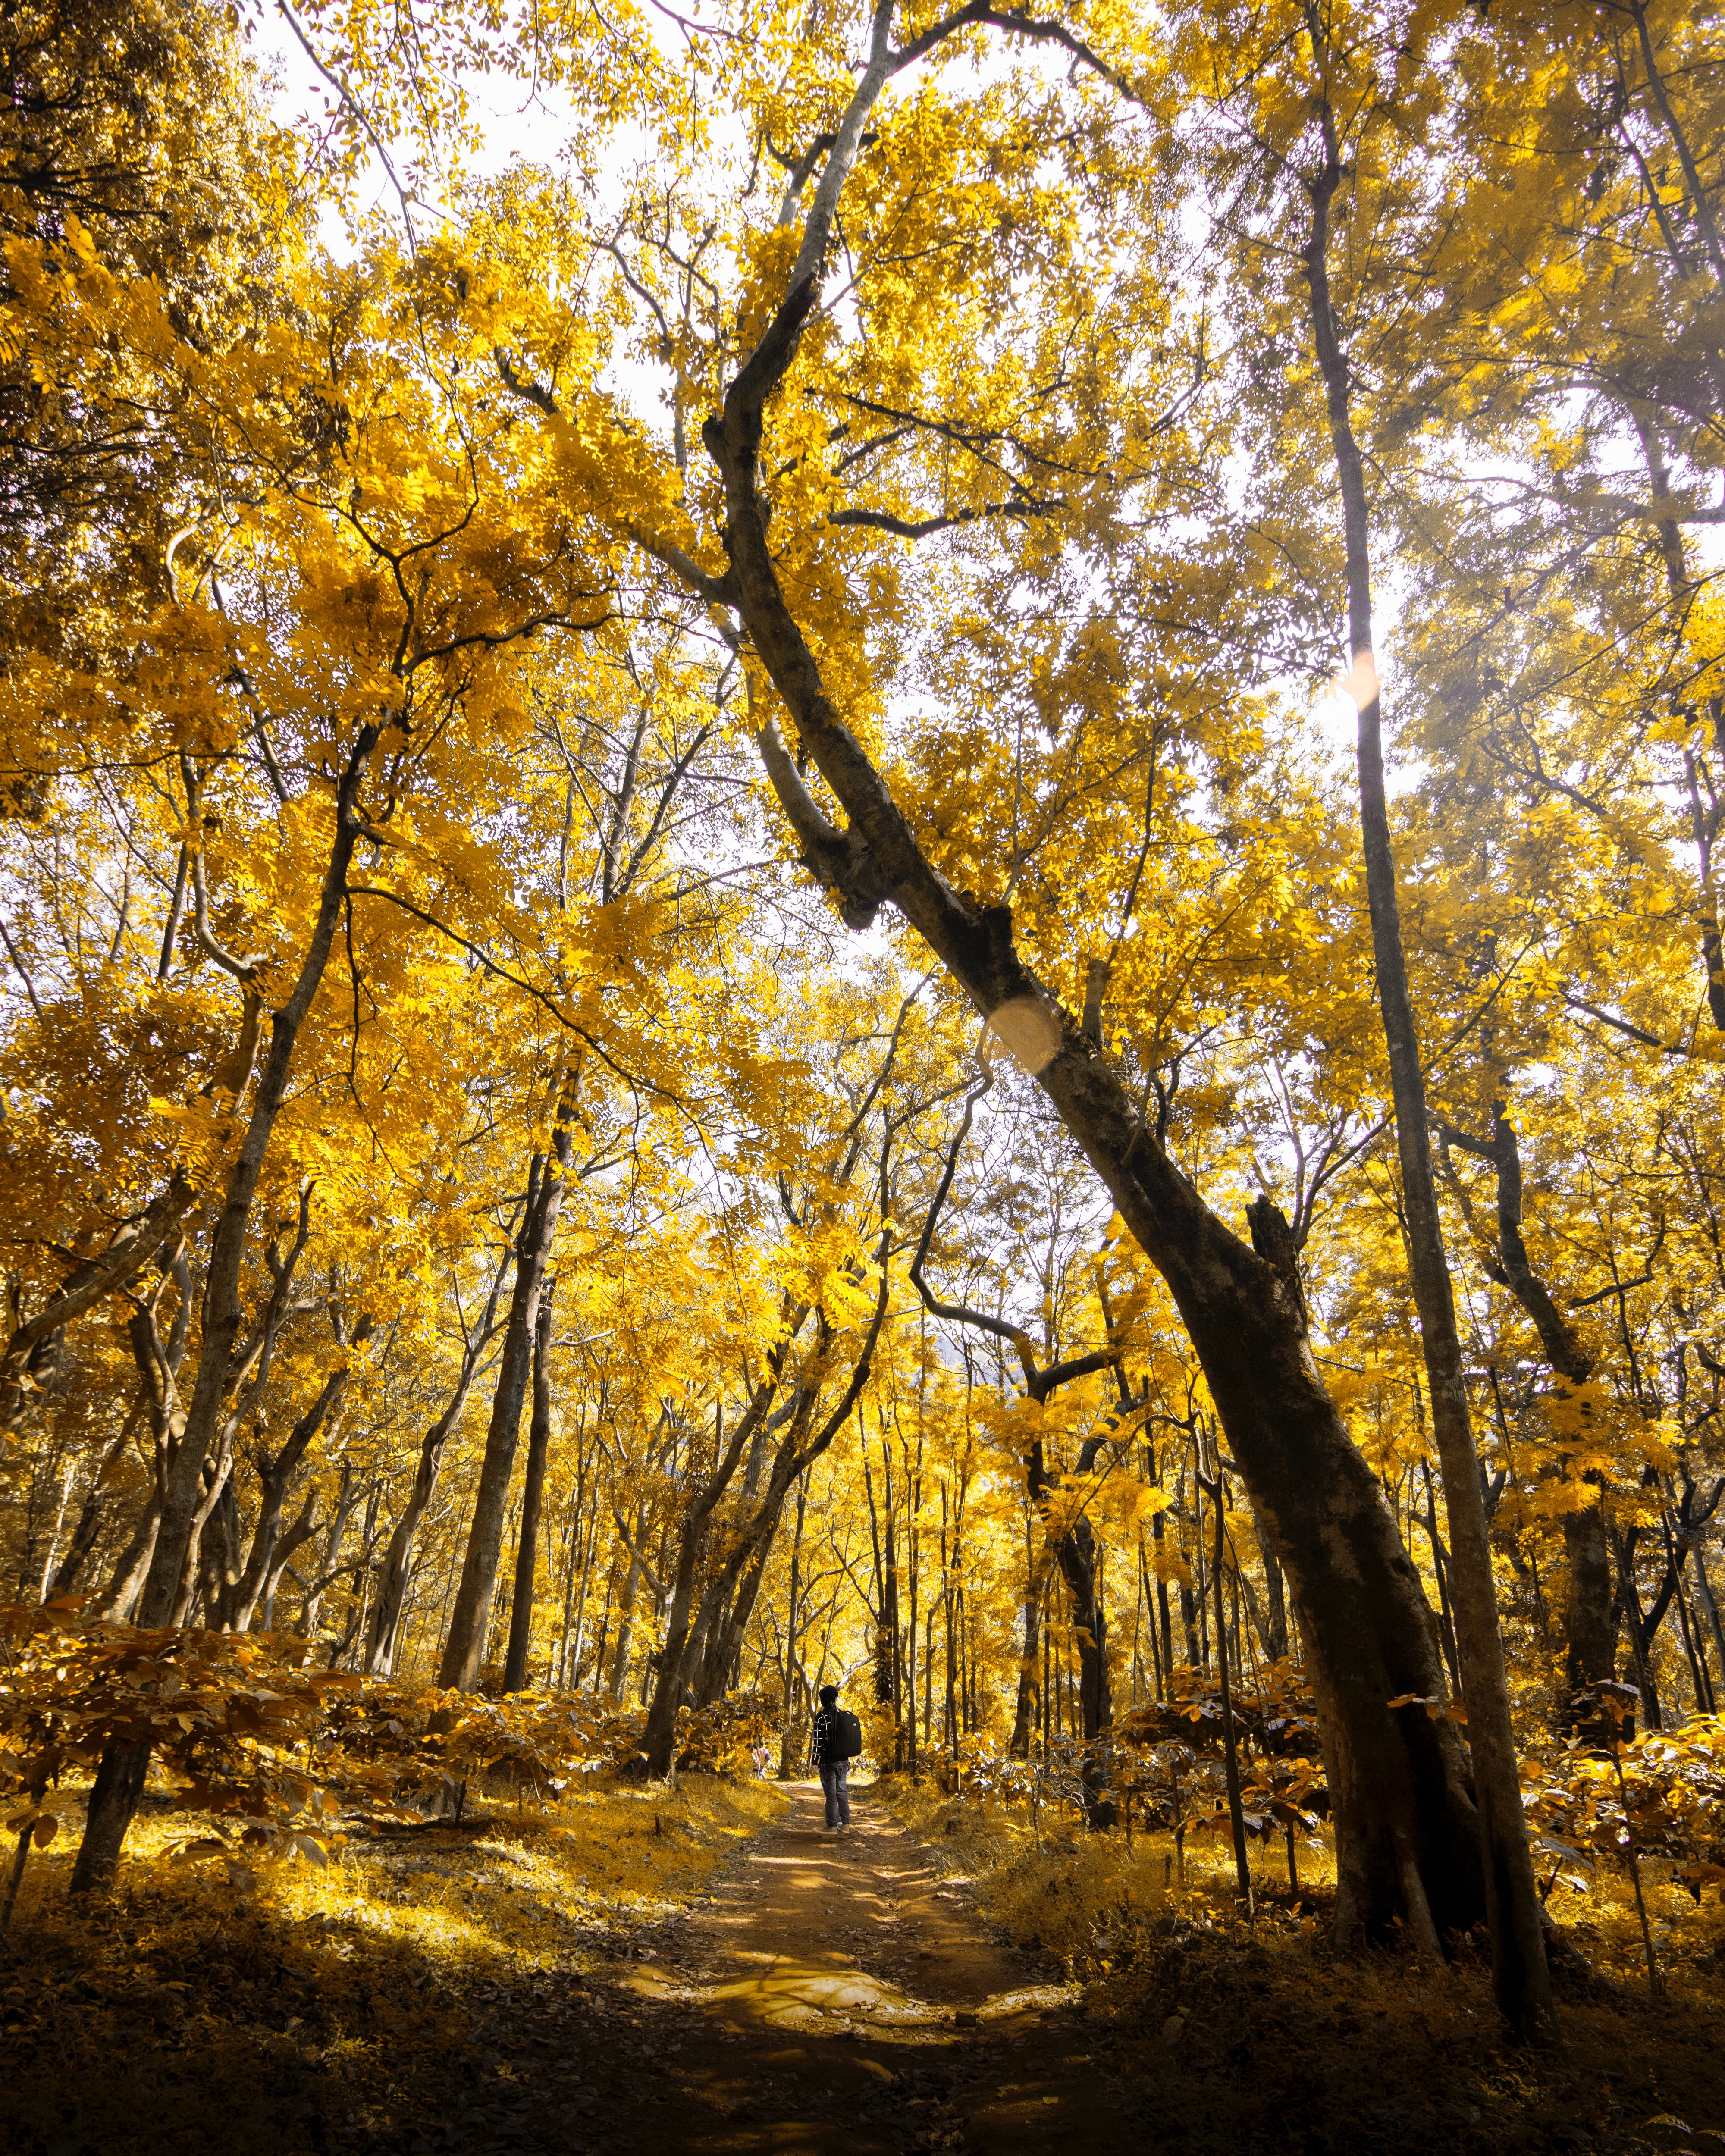
tree, People in nature, nature, natural landscape, deciduous, temperate broadleaf and mixed forest, Northern hardwood forest, woodland, leaf, forest, natural environment, old growth forest, grove, yellow, woody plant, autumn, vegetation, biome, branch, sunlight, plant, light, nature reserve, trunk, tropical and subtropical coniferous forests, maidenhair tree, plant stem, temperate coniferous forest, landscape, birch, state park, wood, jungle, Tints and shades, riparian forest, beech, spruce fir forest, valdivian temperate rain forest, birch family, twig